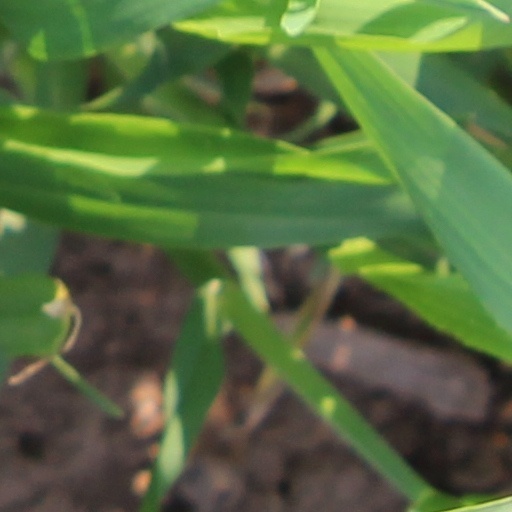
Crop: wheat